Dick Schofield

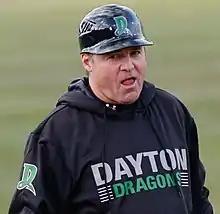
Schofield with the Dayton Dragons in 2016

Richard Craig Schofield (born November 21, 1962) is an American former professional baseball shortstop and coach. He played 14 seasons in Major League Baseball (MLB) from 1983 to 1996 for the California Angels, New York Mets, Toronto Blue Jays, and Los Angeles Dodgers. Schofield was with the 1993 World Series champion Blue Jays, although did not play in the postseason after missing the bulk of the regular season when he suffered a bad break to his upper right arm.